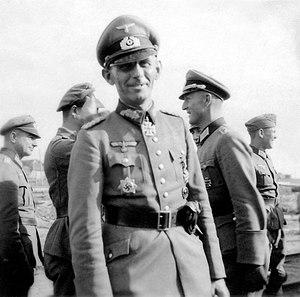
Dipl.-Ing. Johann « Hans » Schlemmer est un General der Gebirgstruppe allemand qui a servi dans la Heer au sein de la Wehrmacht pendant la Seconde Guerre mondiale.